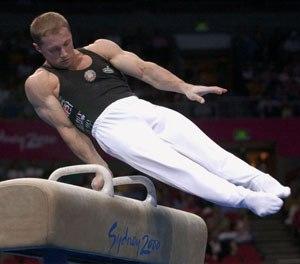
Ivan Ivankou, né le 10 avril 1975 à Minsk est un gymnaste biélorusse.